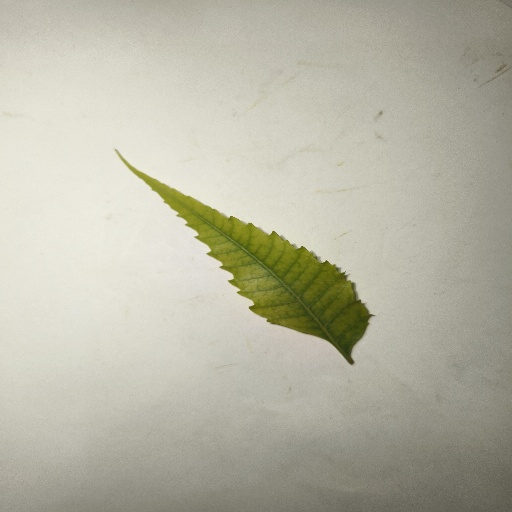
Species: Neem
Leaf condition: Yellow Leaf